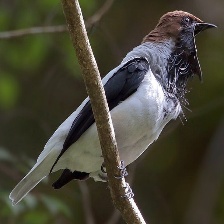
Species: BEARDED BELLBIRD
Scientific name: PROCNIAS AVERANO